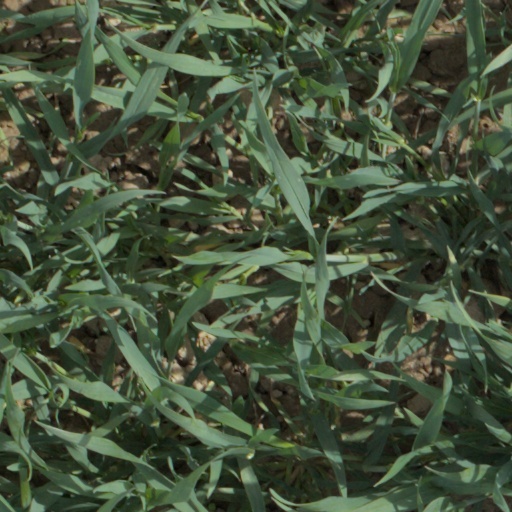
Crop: wheat